Bird Sim Coler

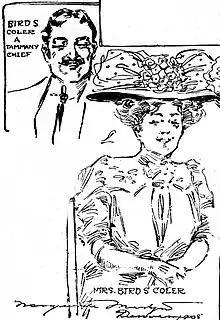
Bird S. Coler and Emily Coler as sketched by artist-reporter Marguerite Martyn at the Democratic National Convention in Denver, 1908

The younger Coler was educated at Brooklyn Polytechnic Institute.